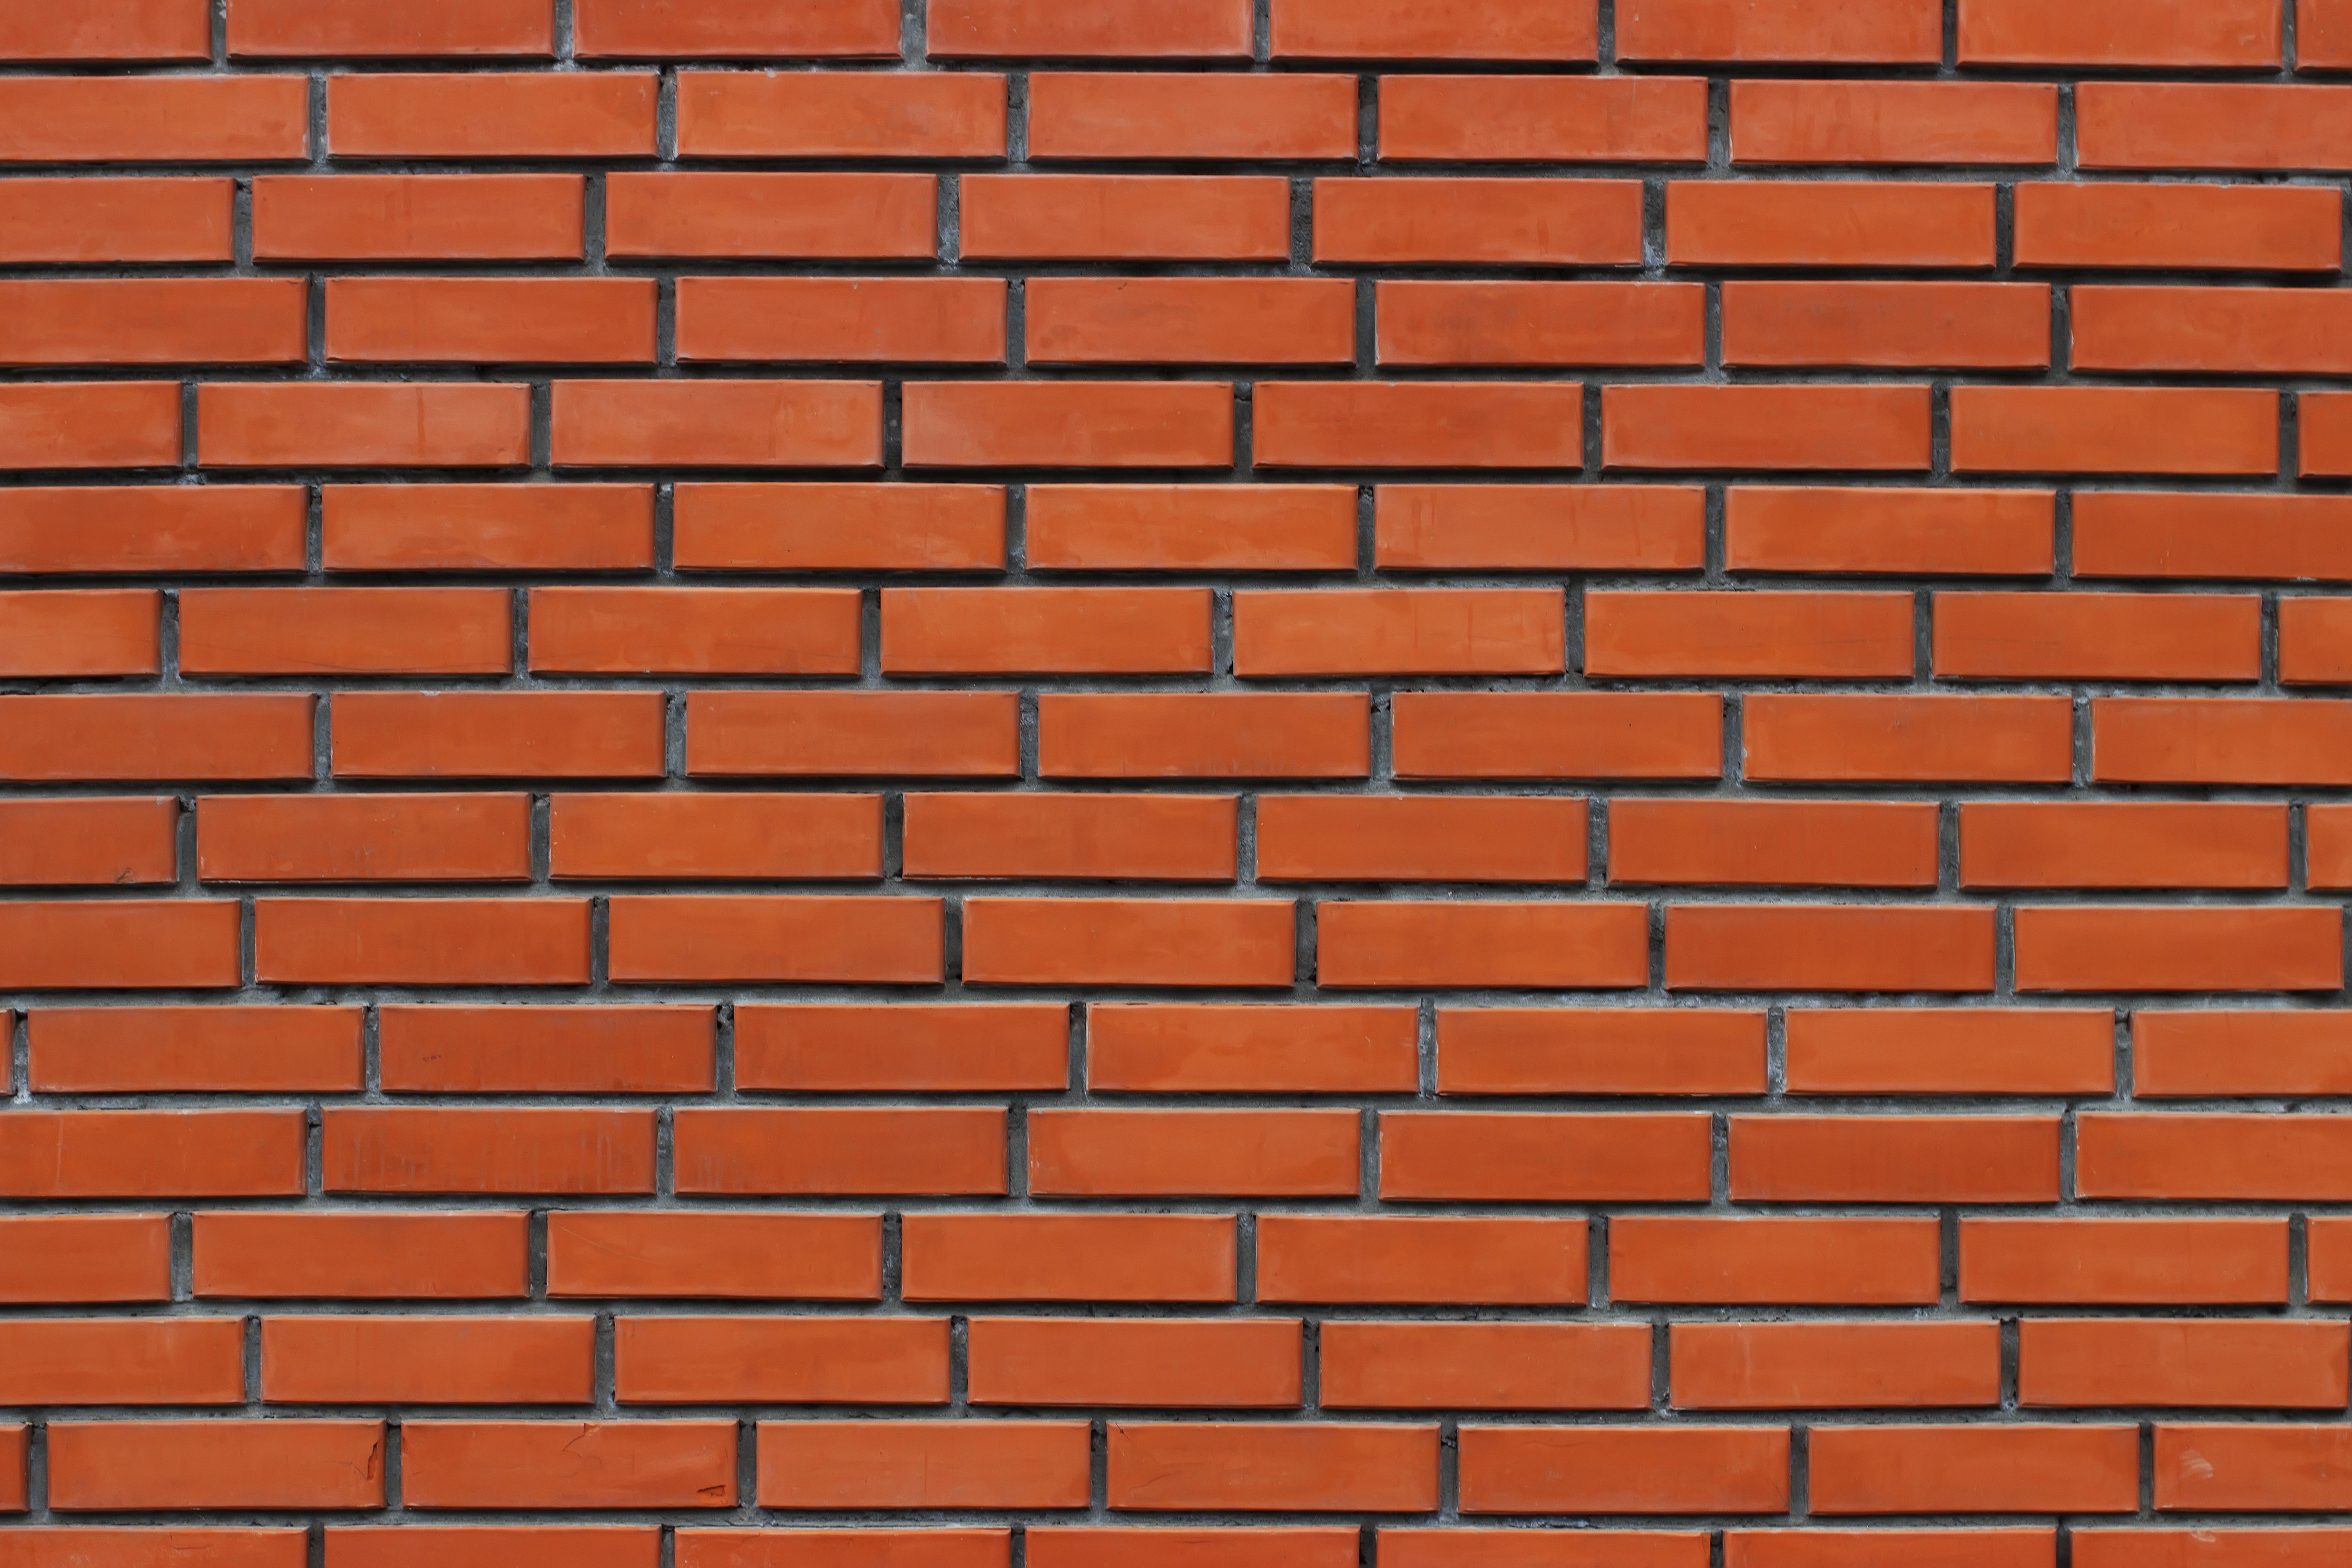
architecture, house, texture, floor, building, city, wall, construction, line, red, desktop, tile, brick, material, stove, block, fortress, background, design, decorative, cement, scene, barrier, brickwork, obstacle, element, plaster, solid, deadlock